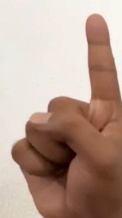
ASL sign: 1